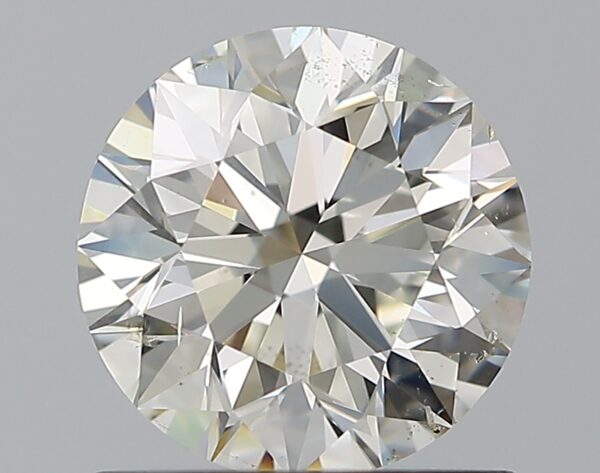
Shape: round
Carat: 1
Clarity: SI1
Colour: J
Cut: EX
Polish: EX
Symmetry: EX
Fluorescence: N
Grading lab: GIA
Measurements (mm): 6.34 x 6.37 x 4.01